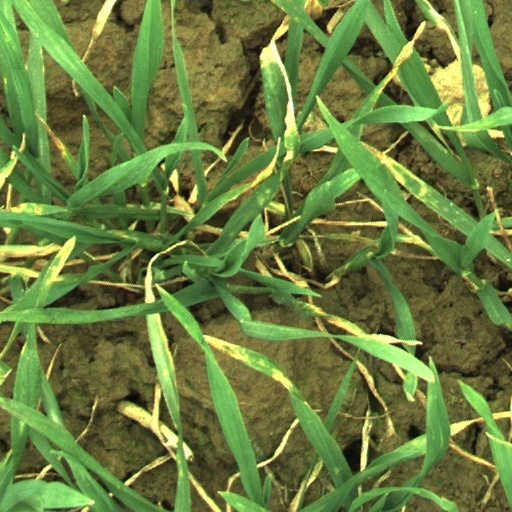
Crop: wheat